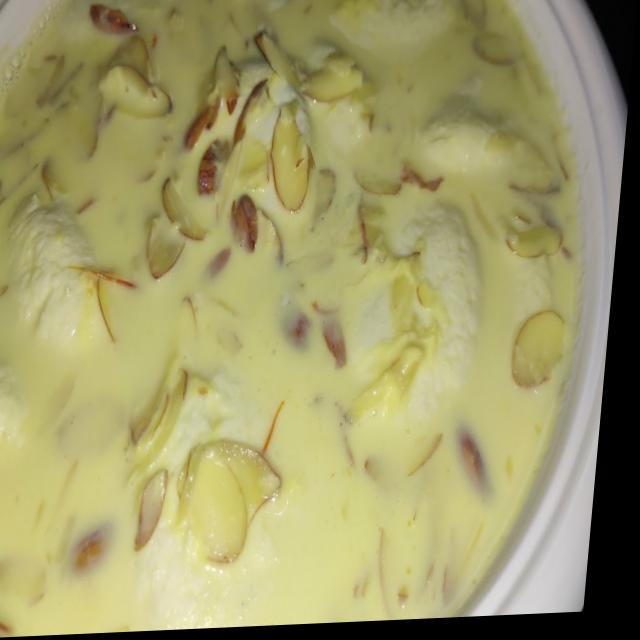
Dish: ras_malai